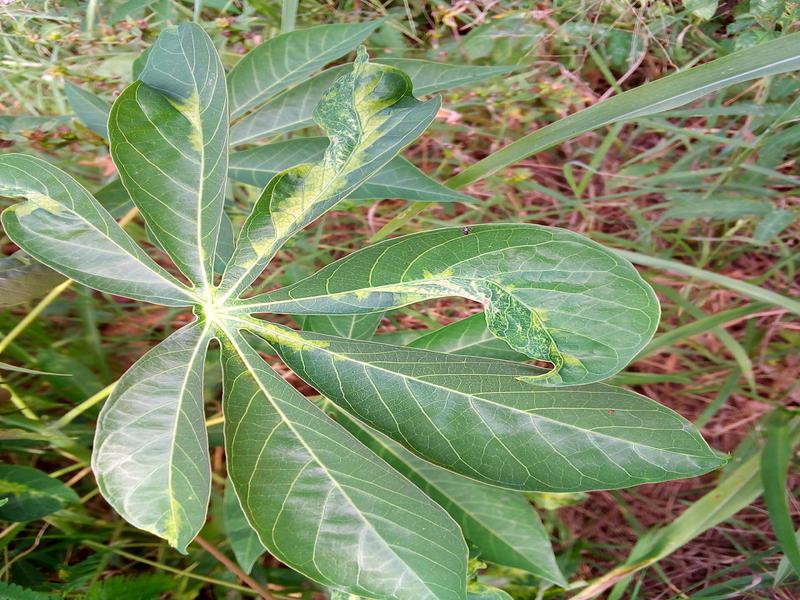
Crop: cassava
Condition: mosaic_disease